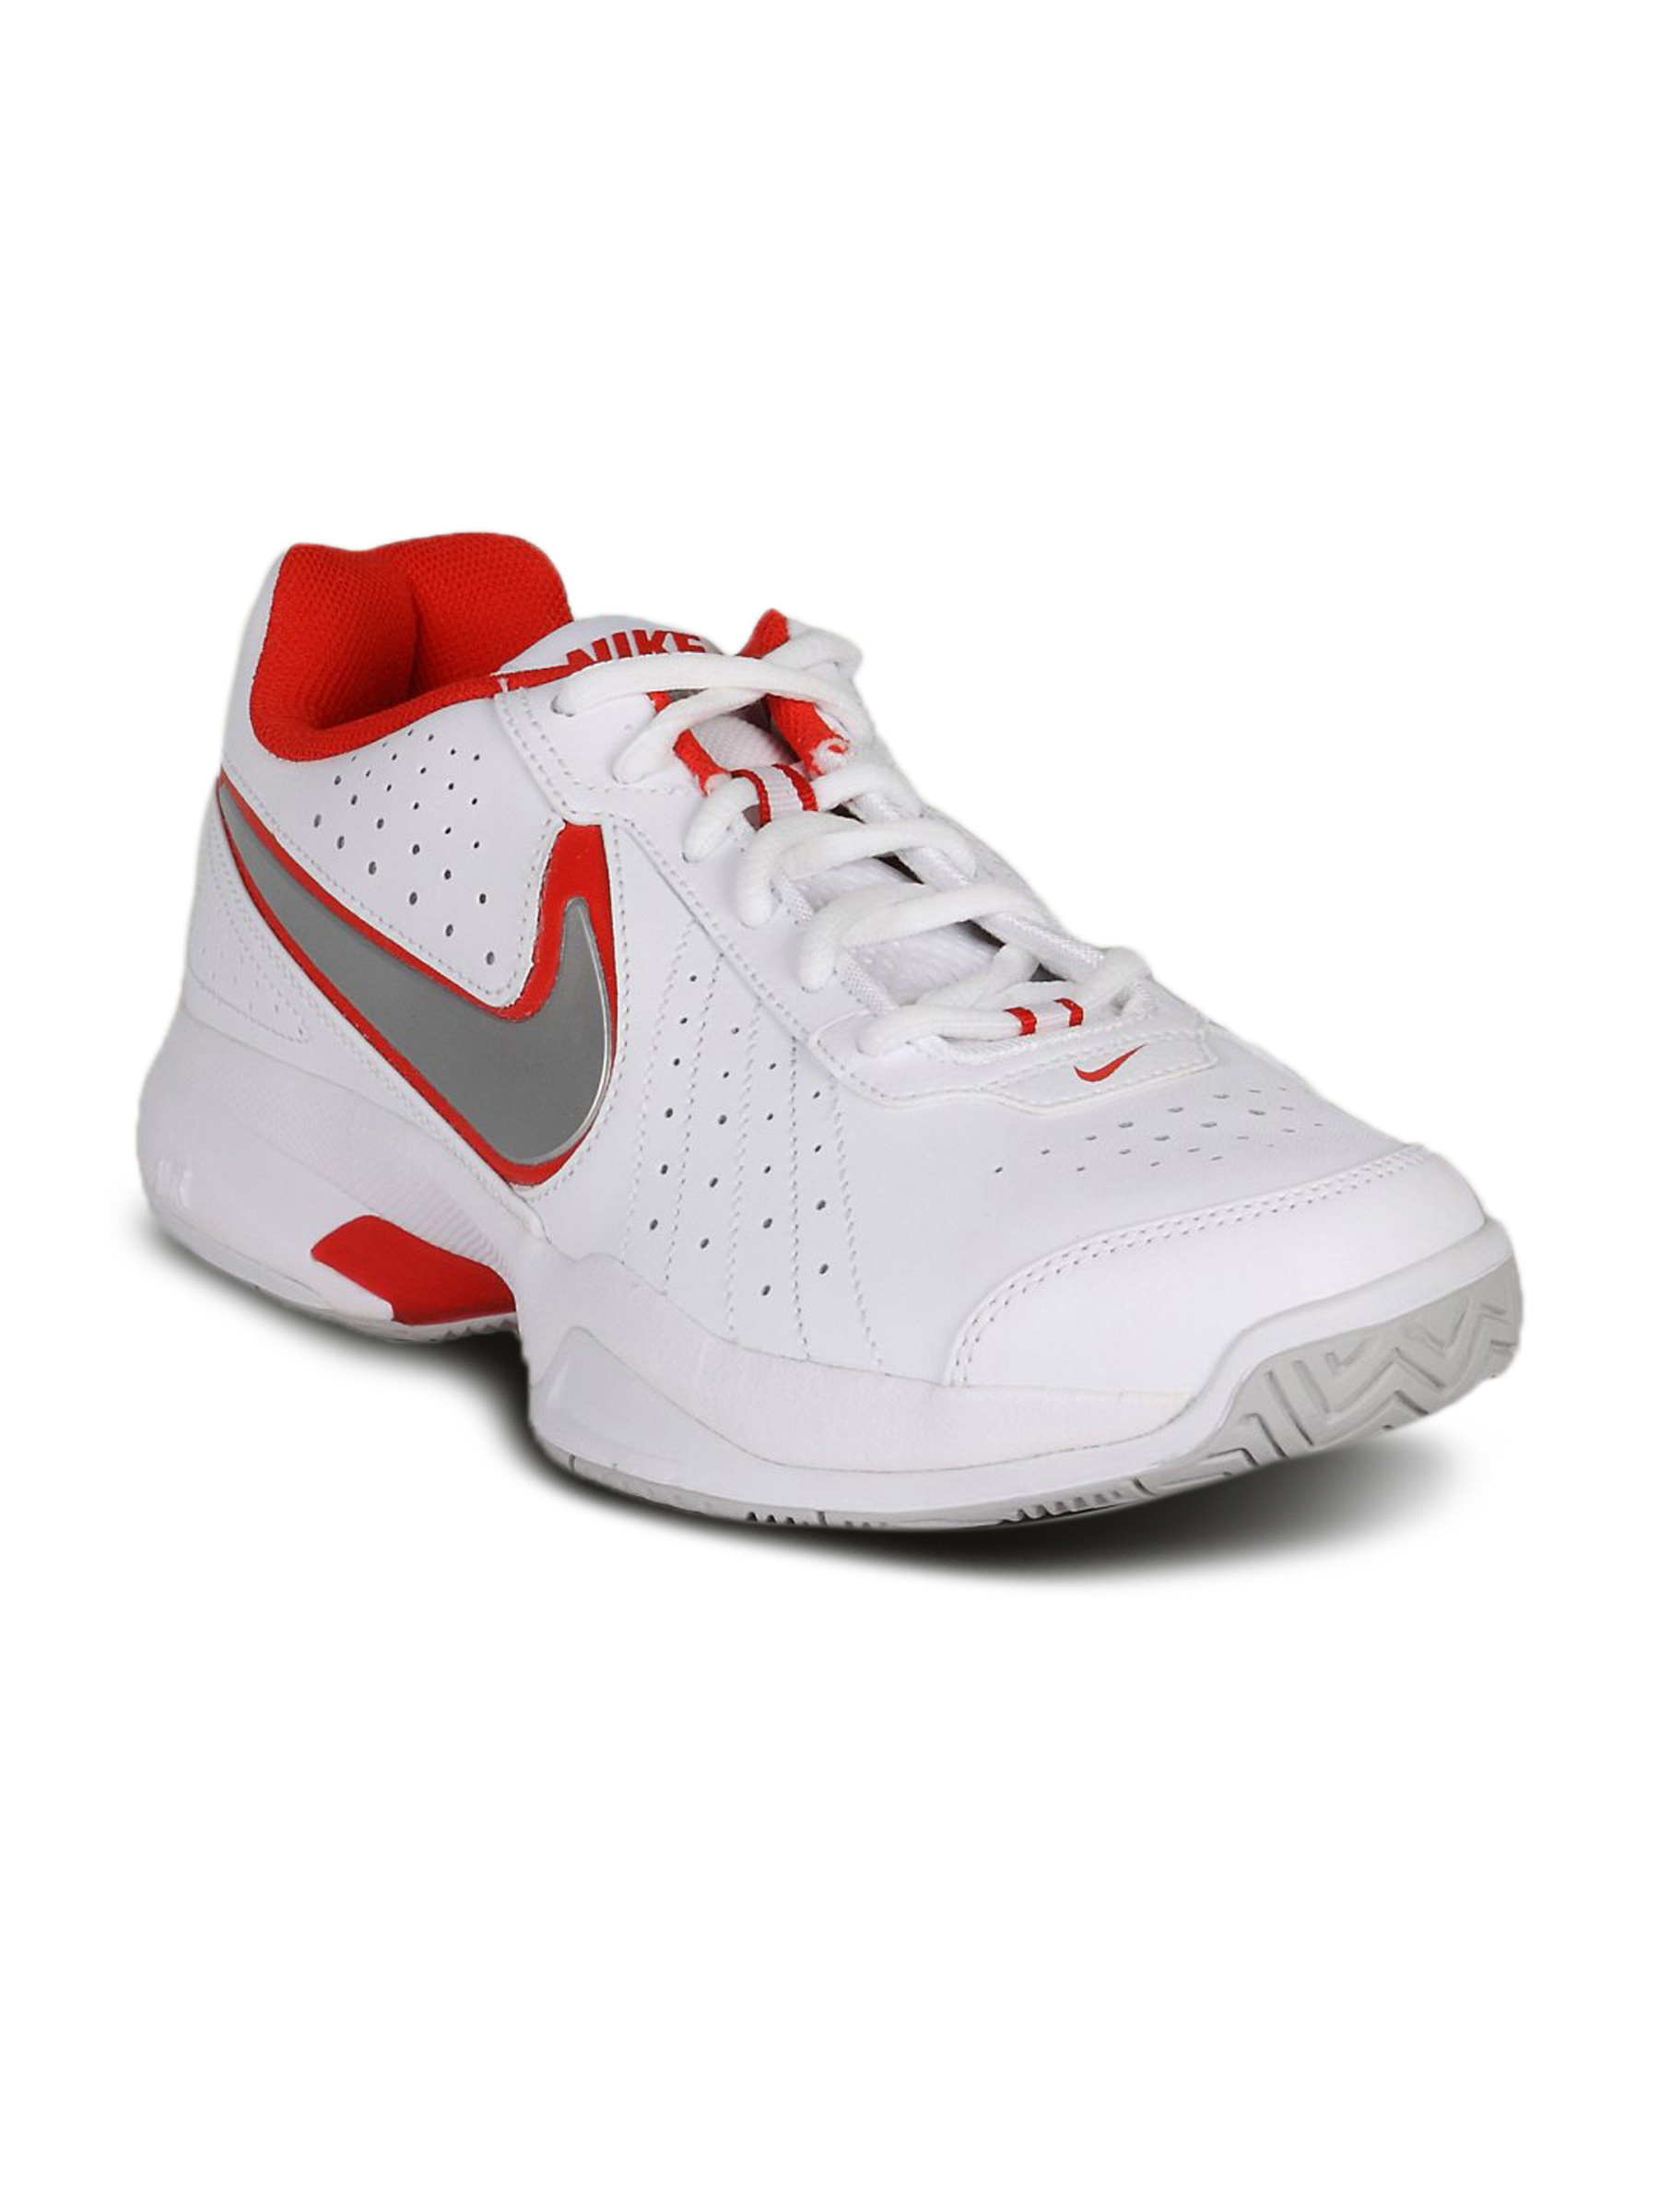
Nike Men's Air Court MO White Shoe
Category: Footwear / Shoes / Sports Shoes
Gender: Men
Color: White
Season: Summer 2011
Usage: Sports